International Union of Police Associations

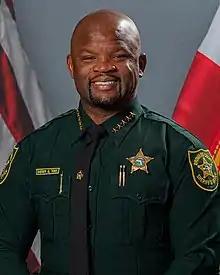
Gregory Tony

In April 2020, four days after a 39-year-old Broward Sheriff's Office deputy died from COVID-19, and after 20 other deputies tested positive for the virus, President Jeff Bell of the Broward Sheriff’s Office Deputies Association -- a 1,400-member branch of the IUPA -- criticized Broward County Sheriff Gregory Tony over the lack of personal protective equipment for the officers, and Tony's failure to respond to their memos about the situation. Tony said Bell’s actions were "dishonorable." That same month, Tony suspended the union president without pay, and placed him under administrative investigation, and Tony then terminated him in January 2022. The union announced a vote of no-confidence by its officers in Tony. A total of 88% of 786 voting road deputies and sergeants voted "no confidence" in Tony.